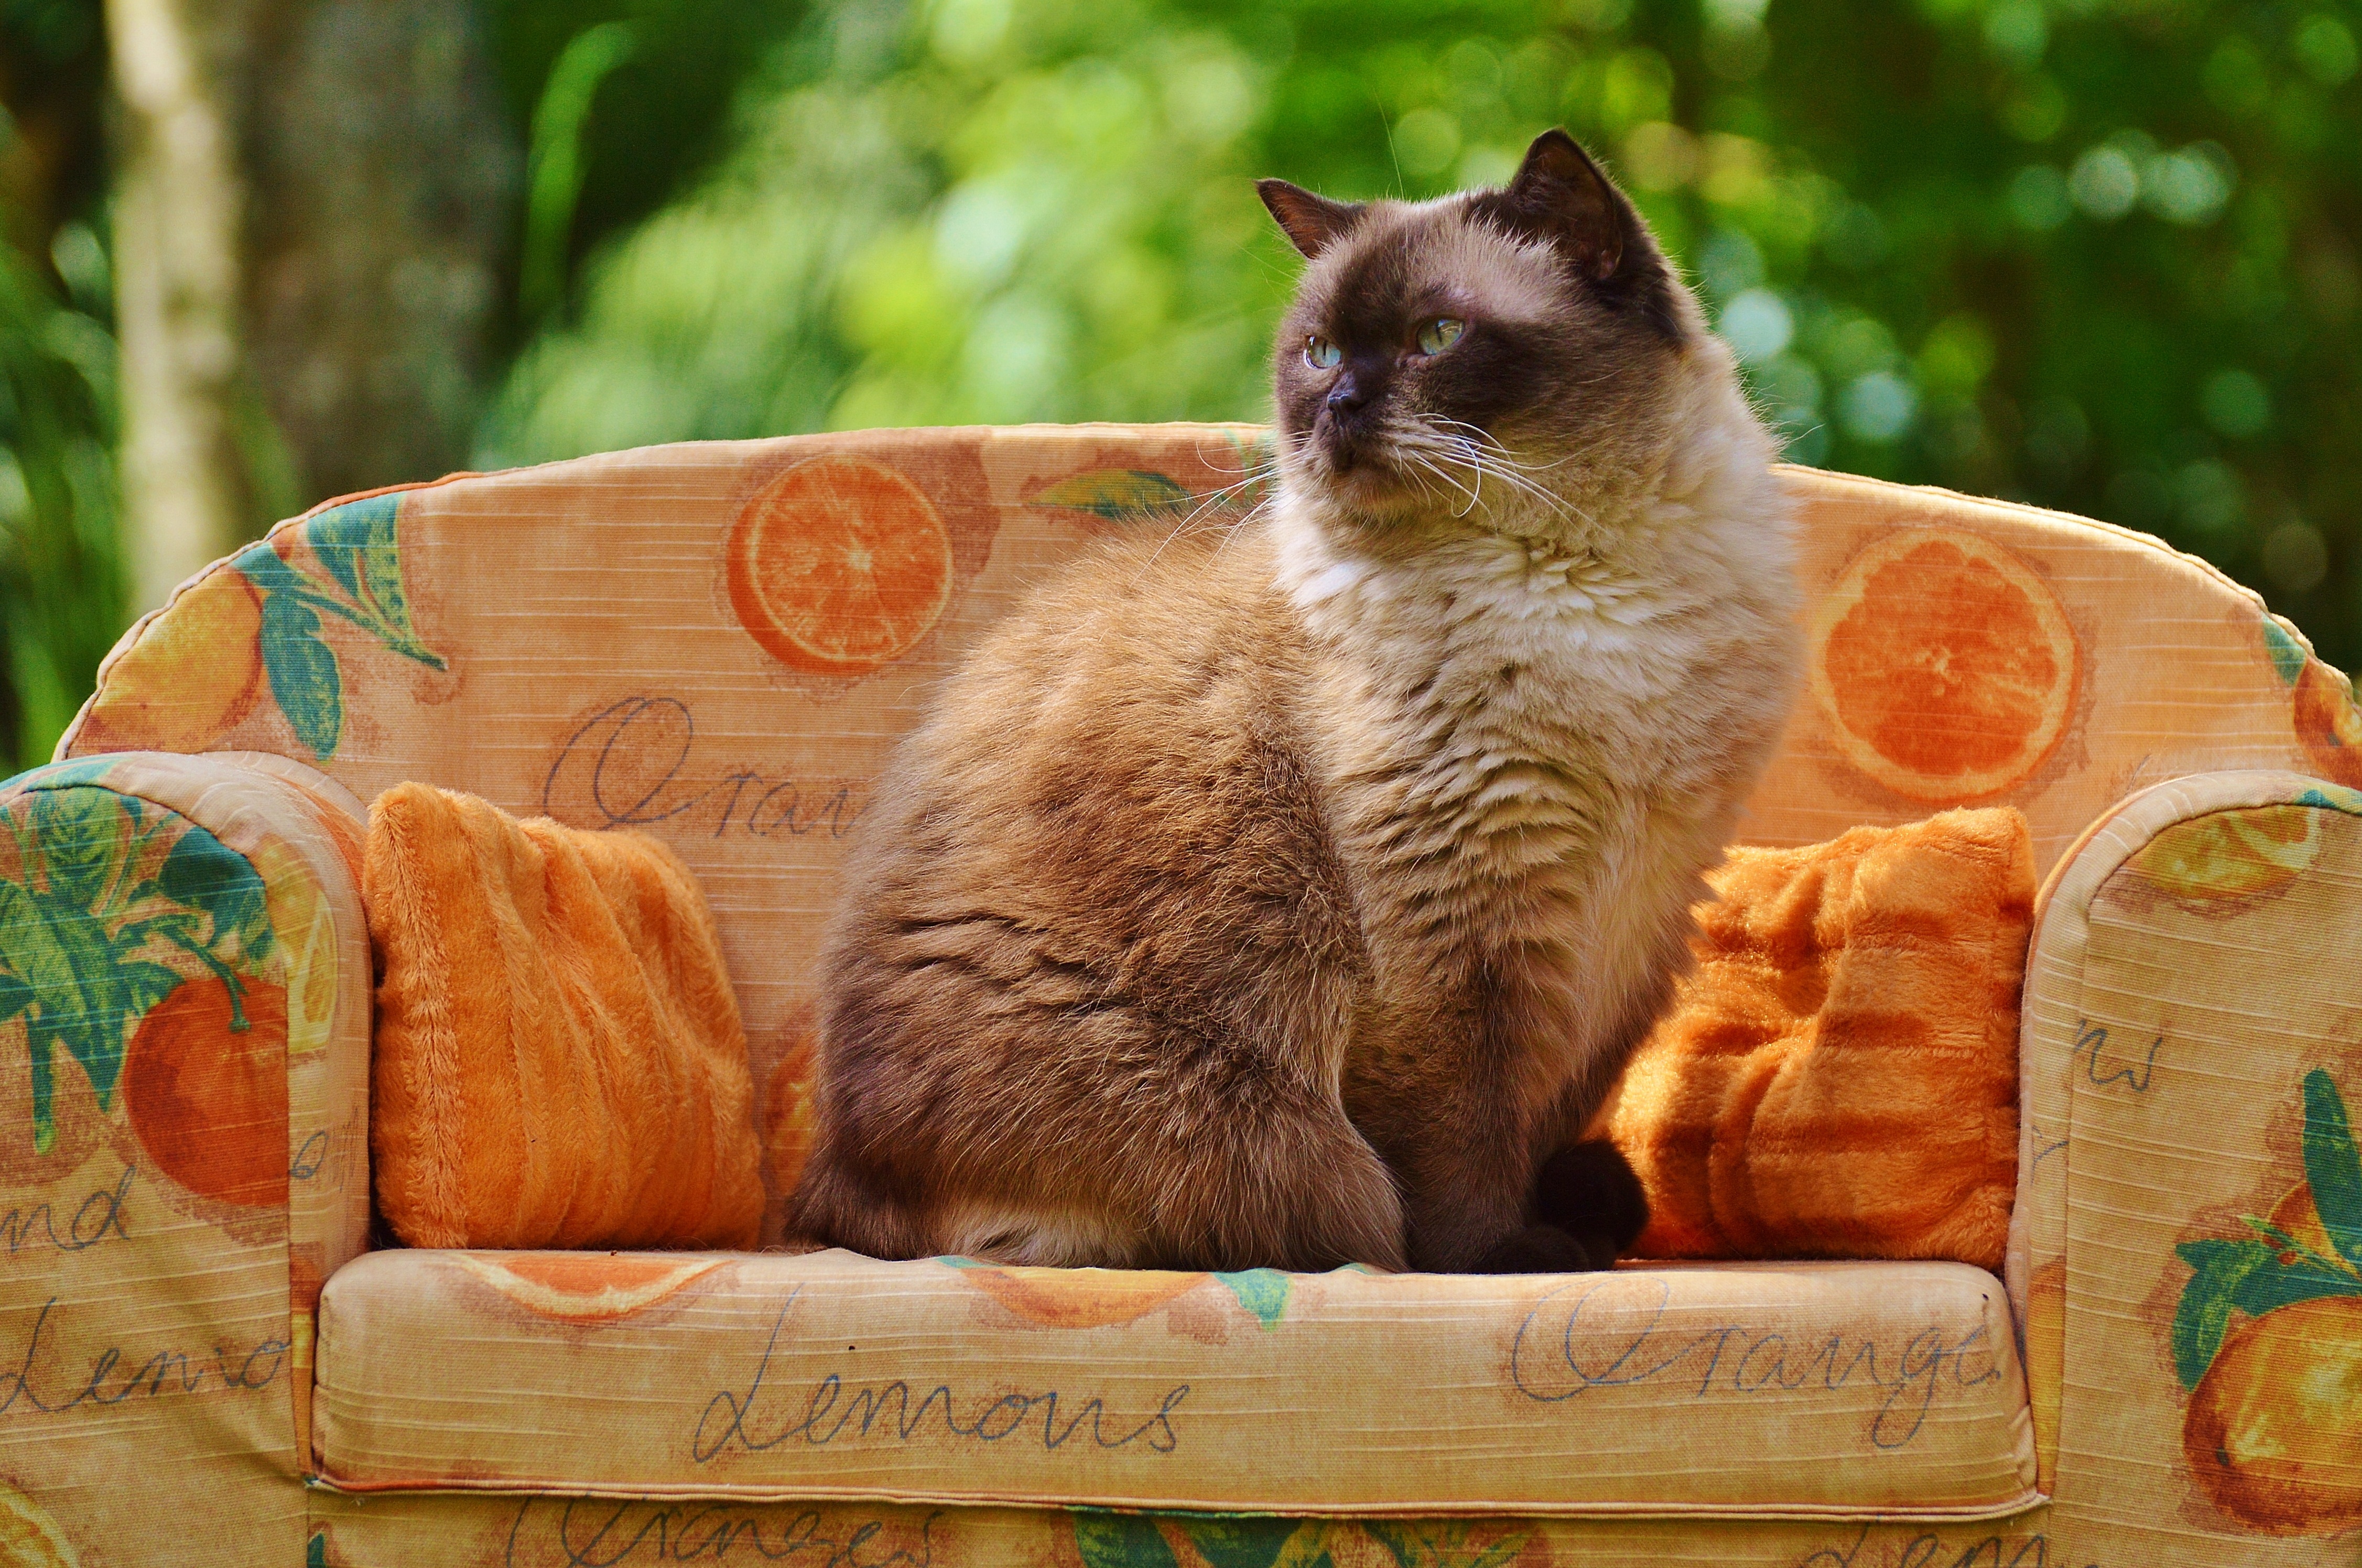
sweet, cute, fur, cat, brown, mammal, sofa, fauna, couch, blue eye, thoroughbred, whiskers, beige, vertebrate, british shorthair, tabby cat, small to medium sized cats, cat like mammal